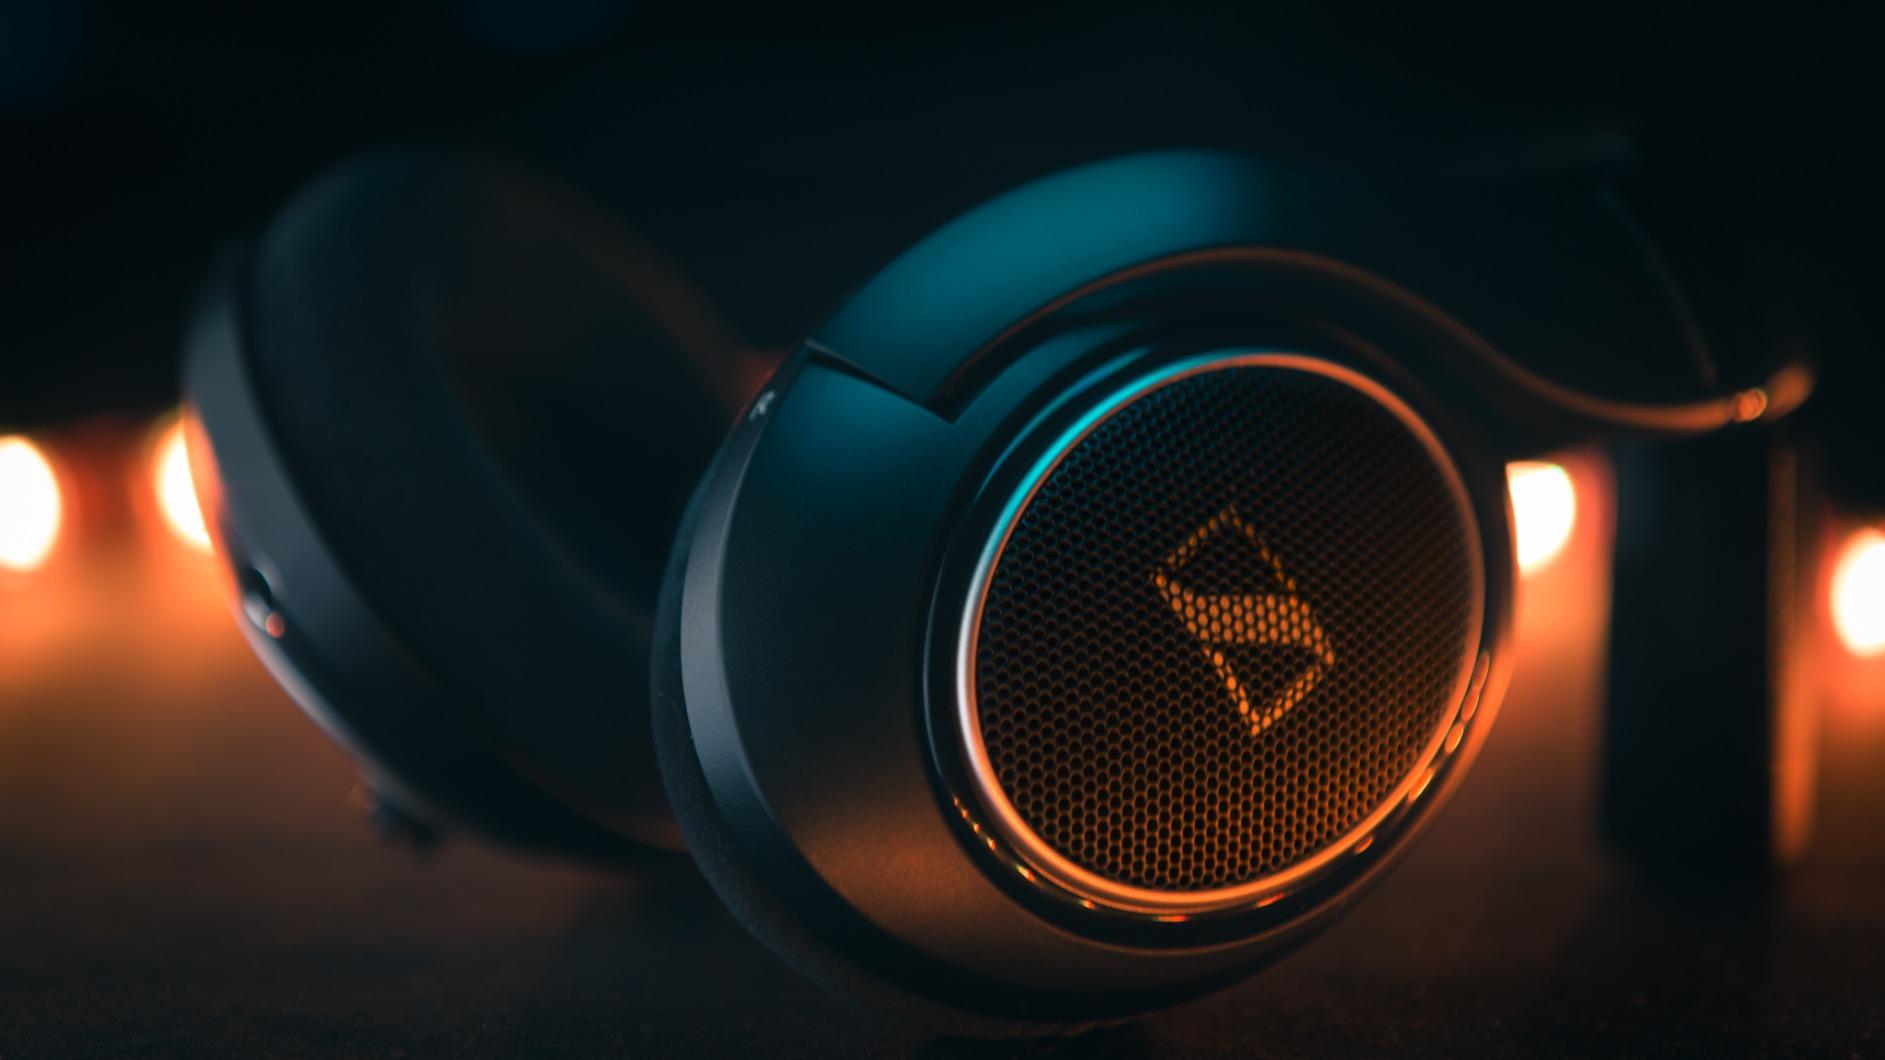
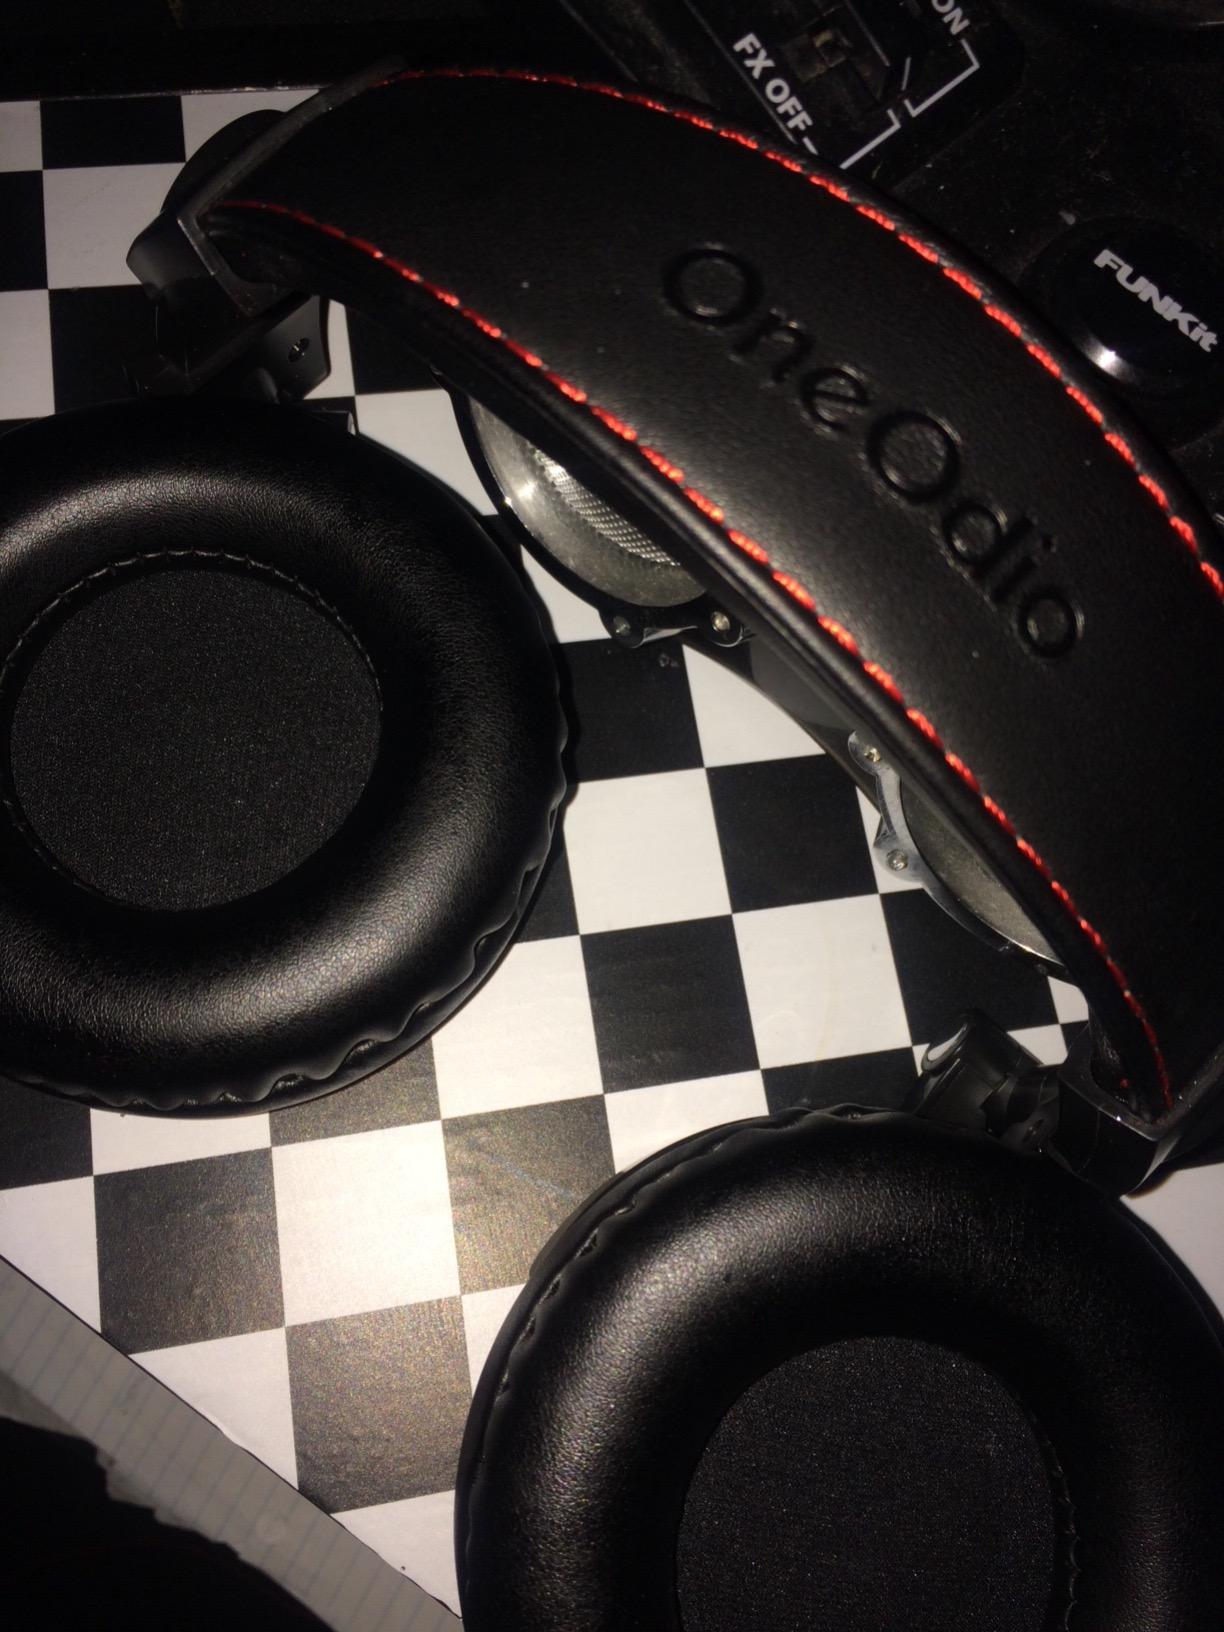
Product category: headphones
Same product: no